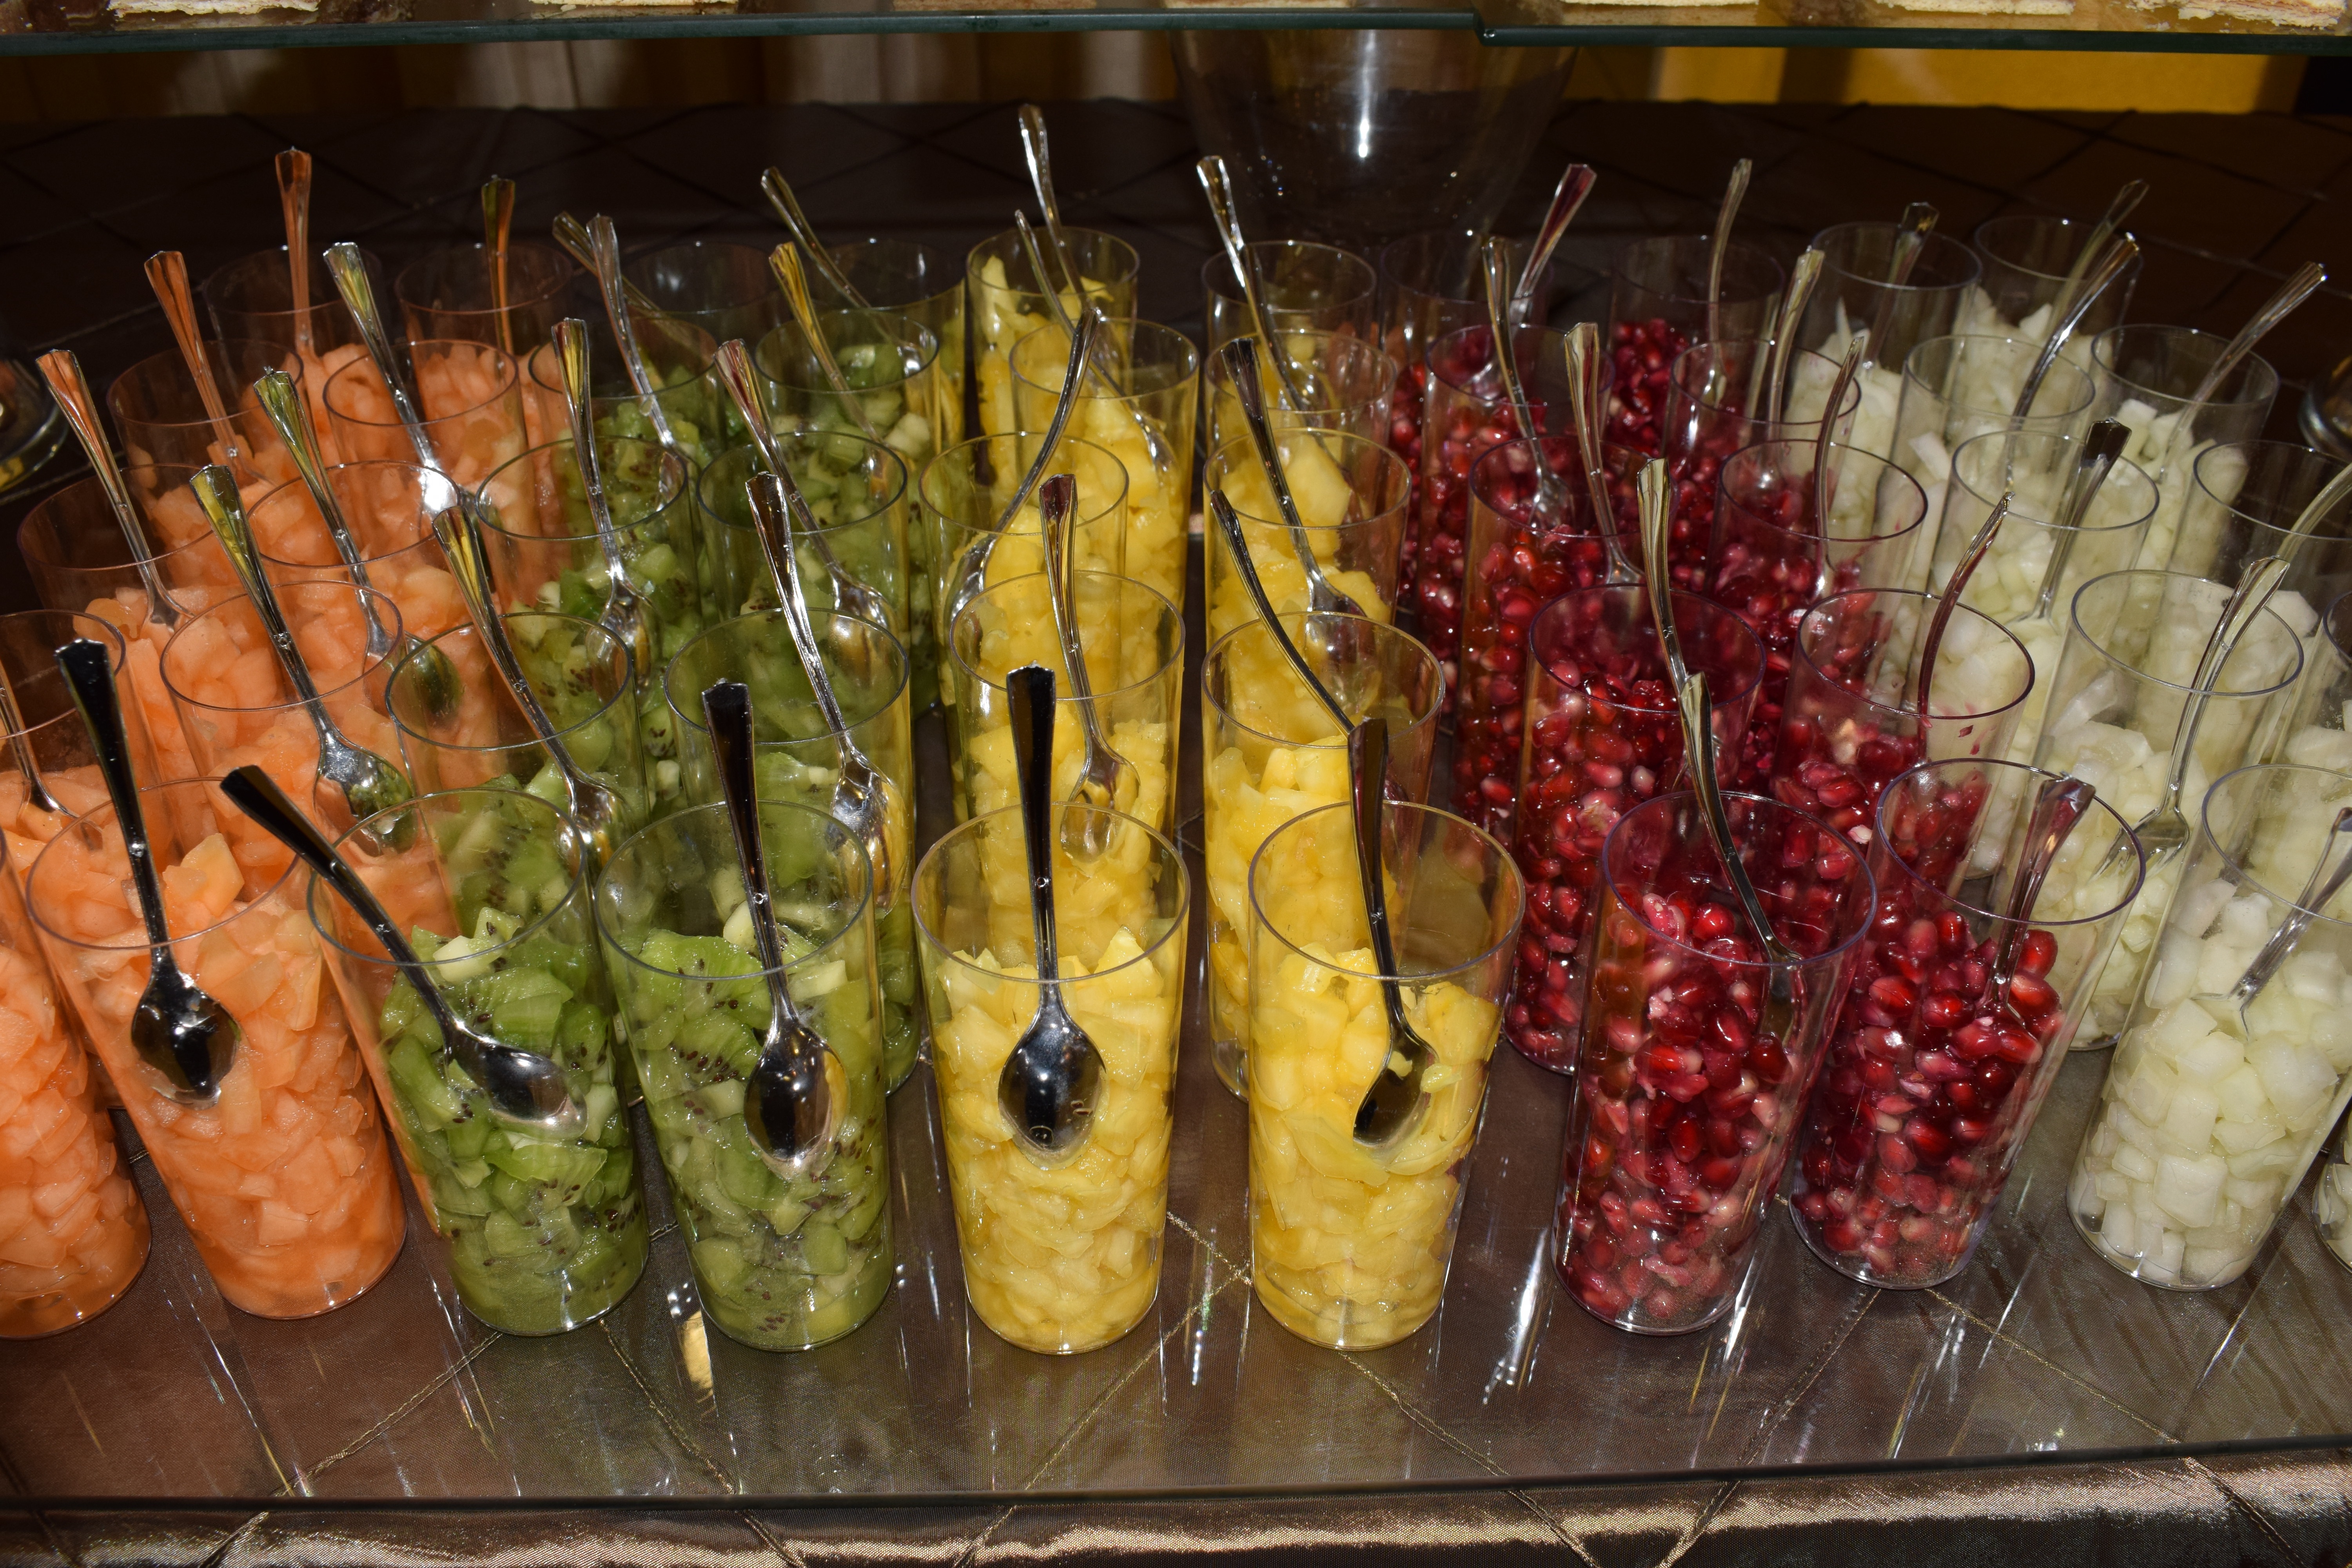
dish, meal, food, produce, fish, cuisine, buffet, asian food, skewer, kebab, grilling, grilled food